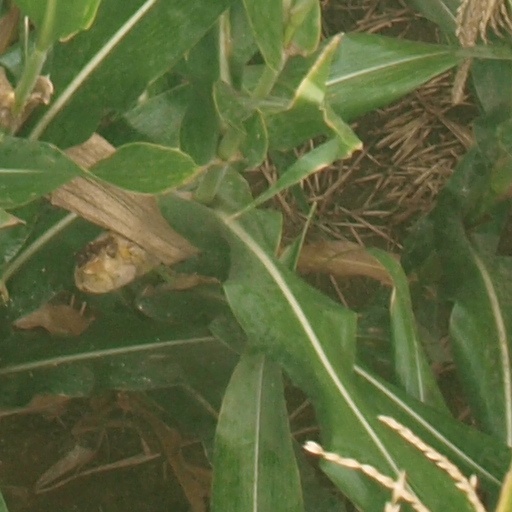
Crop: maize; corn